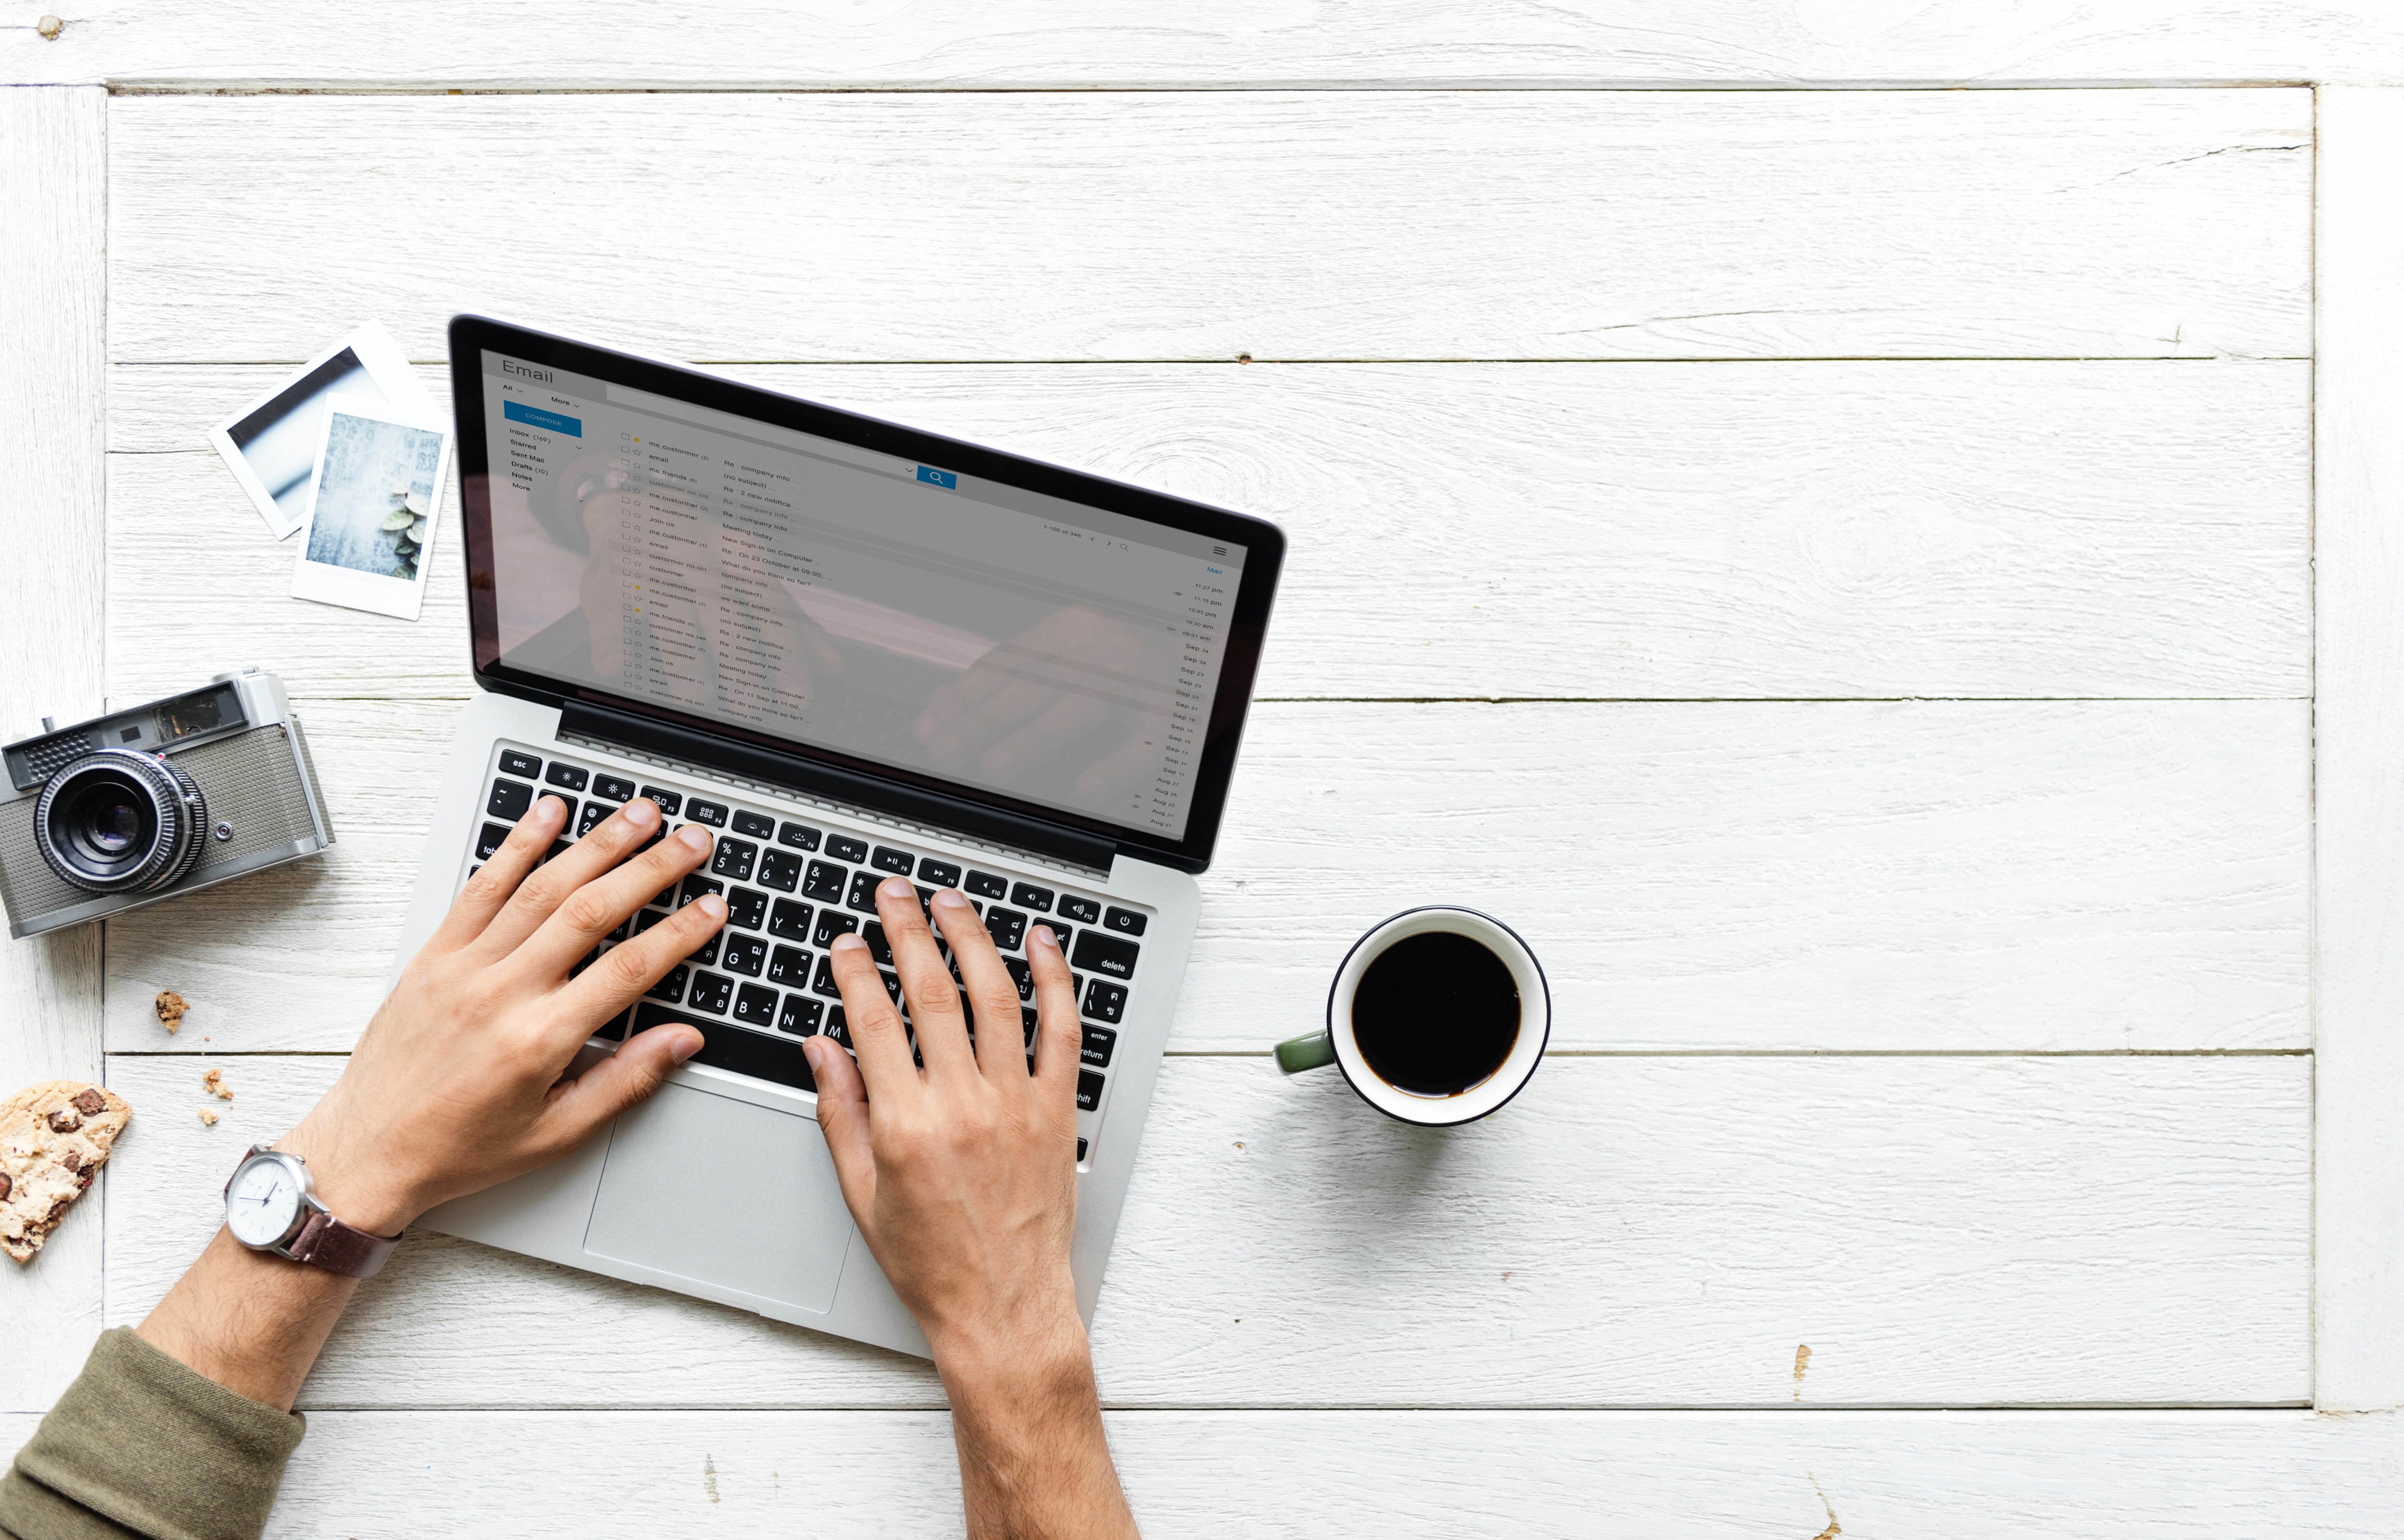
product, gadget, electronic device, technology, laptop, electronics, computer, desk, design, hand, personal computer, furniture, touchpad, audio equipment, multimedia, input device, computer desk, cameras optics